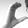
ASL letter: C